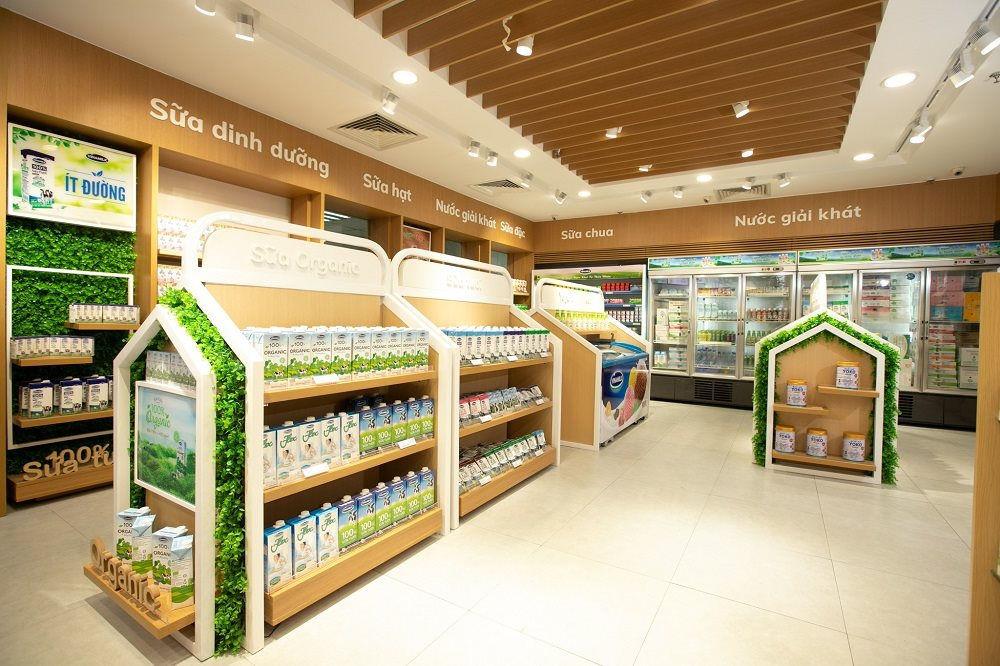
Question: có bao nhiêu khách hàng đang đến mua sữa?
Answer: không có khách hàng nào